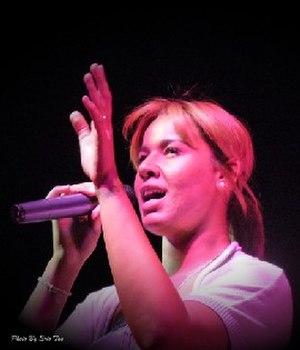
Chimène Badi en Nov 2010 à Perpignan
Popstars était une émission de télévision française musicale diffusée sur M6 entre 2001 et 2003 puis en 2007 sur M6 et W9 et enfin sur C8 en 2013.